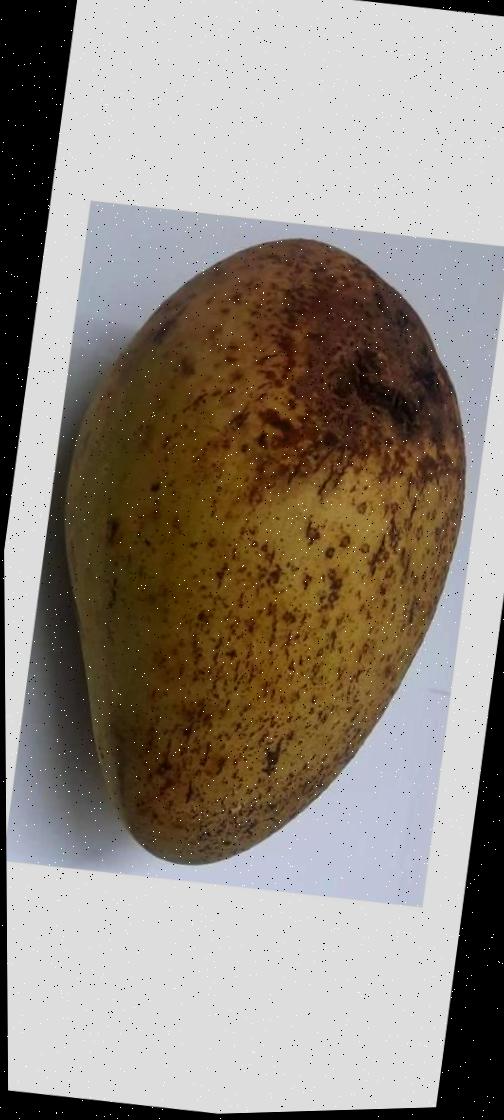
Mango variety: Ashshina Classic